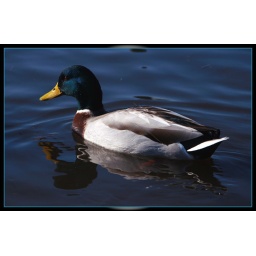
Fresh duck in cold water